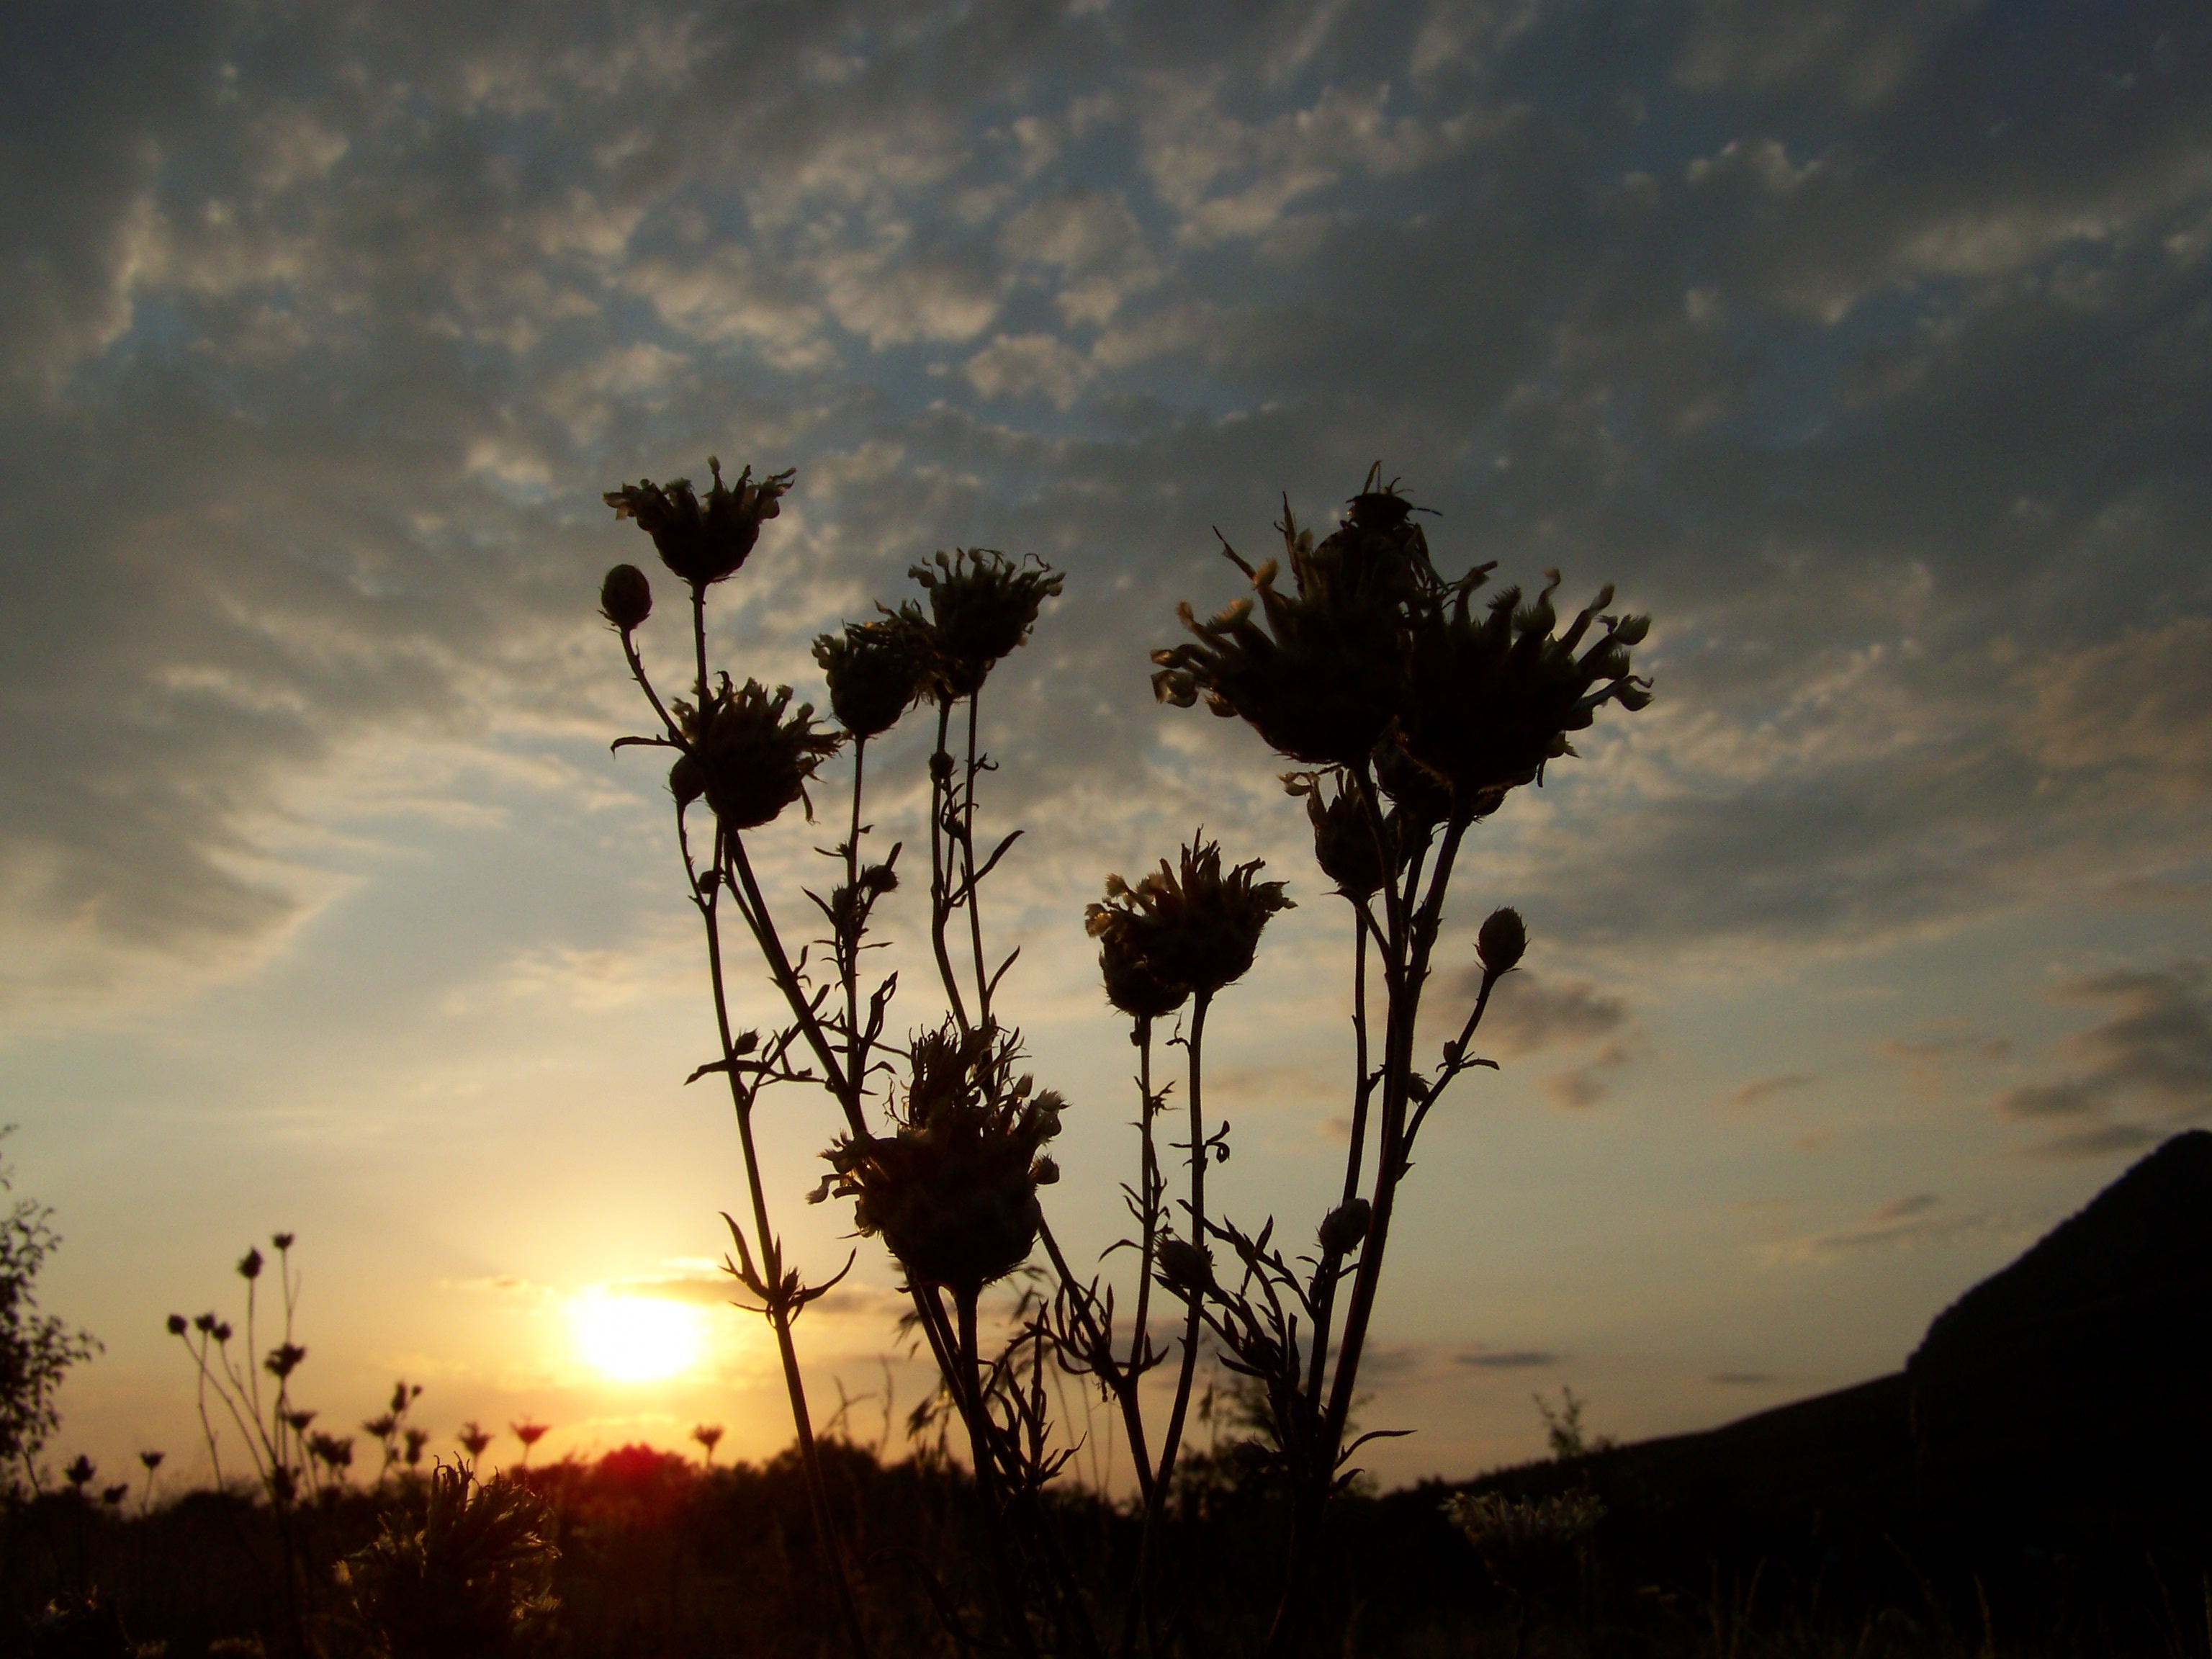
sunset, story, artistic, flower, evening, creative, magic, mystic, mountain, fantasy, fairy, sleep, portal, sky, nature, cloud, natural landscape, silhouette, morning, atmospheric phenomenon, dusk, plant, atmosphere, sunlight, horizon, wildflower, tree, backlighting, landscape, photography, branch, sunrise, afterglow, meteorological phenomenon, sunflower, plant stem, sun, Heracleum plant